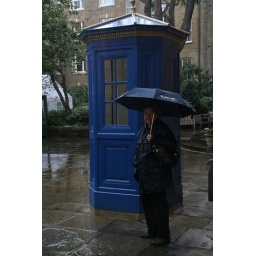
Katie with blue guard box in the church at Covent Garend